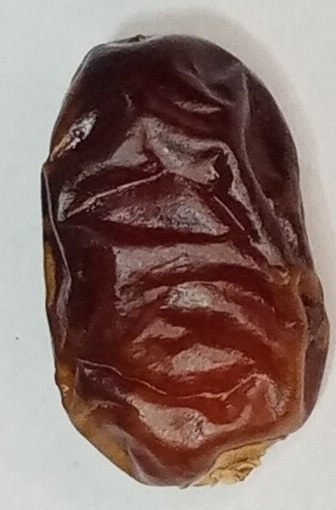
Variety: aseel
Size: medium
Grade: grade-1